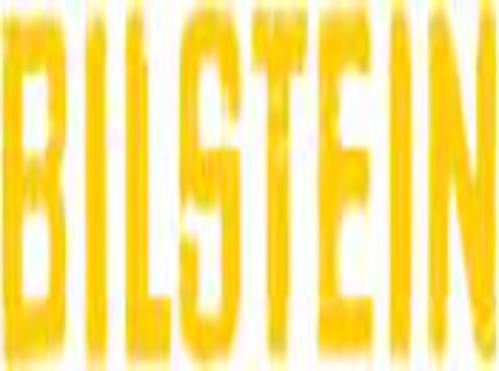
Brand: Bilisten
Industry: Transportation